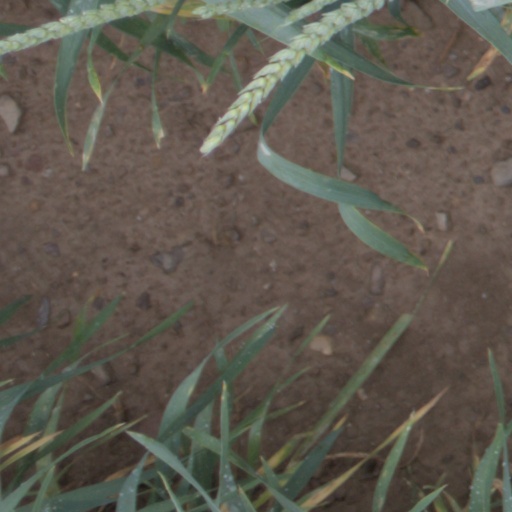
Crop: wheat